Jules of the Strong Heart

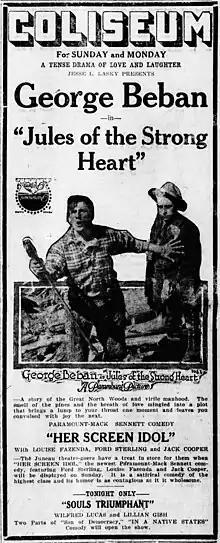
Newspaper advertisement

Jules of the Strong Heart is a lost 1918 American silent drama film directed by Donald Crisp and written by William Merriam Rouse, Frank X. Finnegan' and Harvey F. Thew. The film stars George Beban, Helen Jerome Eddy, Charles Ogle, Raymond Hatton, Guy Oliver, and Ernest Joy. The film was released on January 14, 1918, by Paramount Pictures.